Studenica Monastery

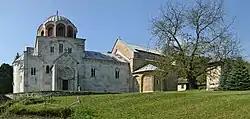

The earliest fresco painting in King's church marks the supreme achievement of Byzantine art in the region. The frescoes in Radoslav's narthex and the parecclesions originate from the 1230s and display a close relation to the painting style of the main church. The north chapel, dedicated to St. Nicholas, contains a composition of the Hetoimasia and a cycle dealing with the life of St. Nicholas. In the south chapel, one finds the portraits of Nemanja, Stefan the First Crowned and King Radoslav with his wife Ana. On the north wall of the narthex, three dignitaries of the Serbian Church are portrayed - the archbishops Sava, Arsenije and Sava II (Radoslav's brother).